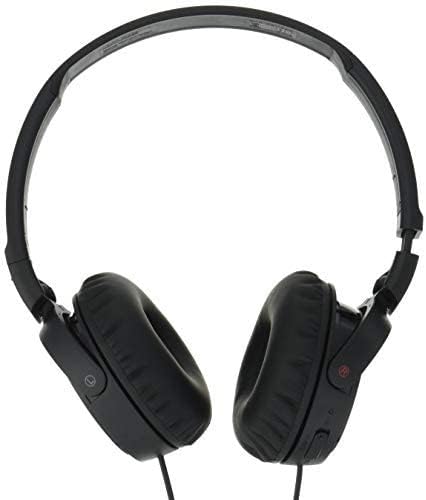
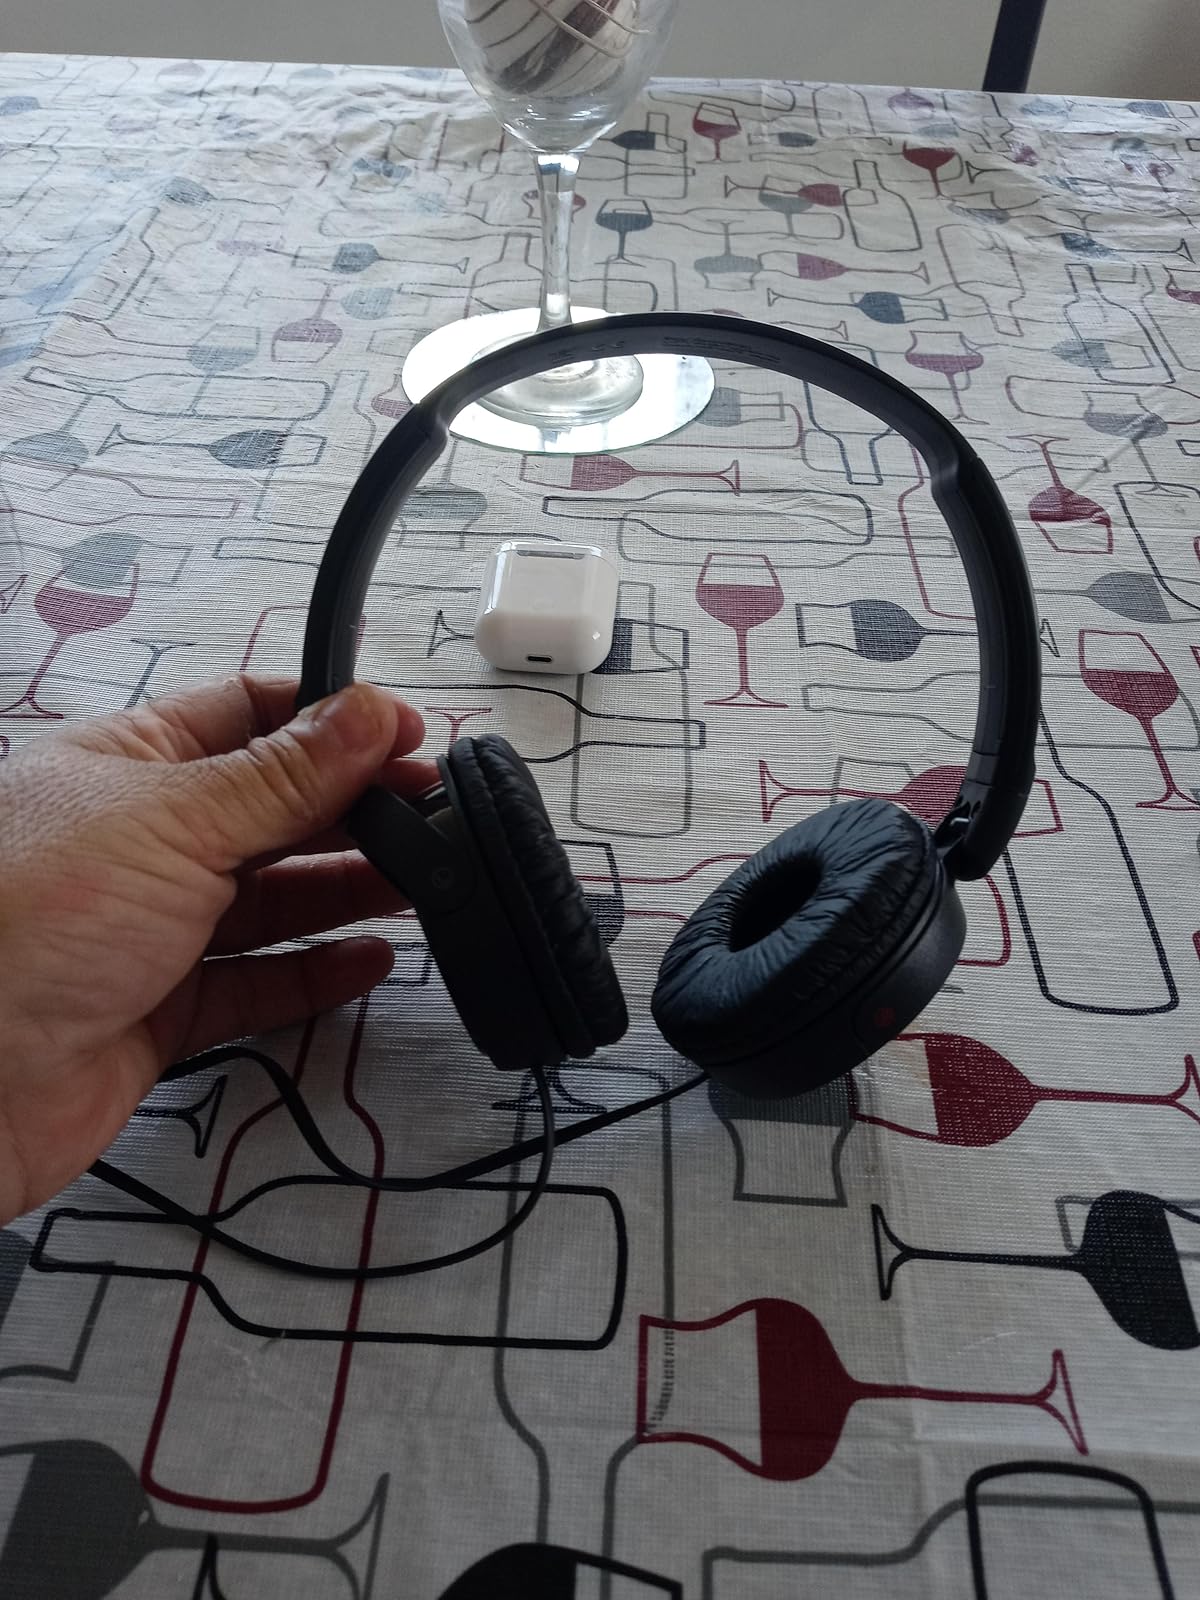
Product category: headphones
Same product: yes